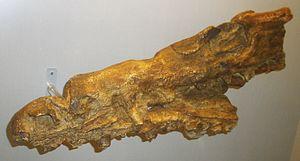
Goronyosaurus est un genre éteint de Mosasauridae ayant vécu au Maastrichtien, il y a 70,6 à 66 millions d'années. Il a été découvert dans l'État de Sokoto au nord-ouest du Nigeria.